Søren Galatius

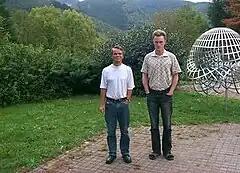
Galatius (right) with Michael Weiss at Oberwolfach, 2003

Søren Galatius (born 1 August 1976) is a Danish mathematician who works as a professor of mathematics at the Columbia University. He works in algebraic topology, where one of his most important results concerns the homology of the automorphisms of free groups. He is also known for his joint work with Oscar Randal-Williams on moduli spaces of manifolds, comprising several papers.